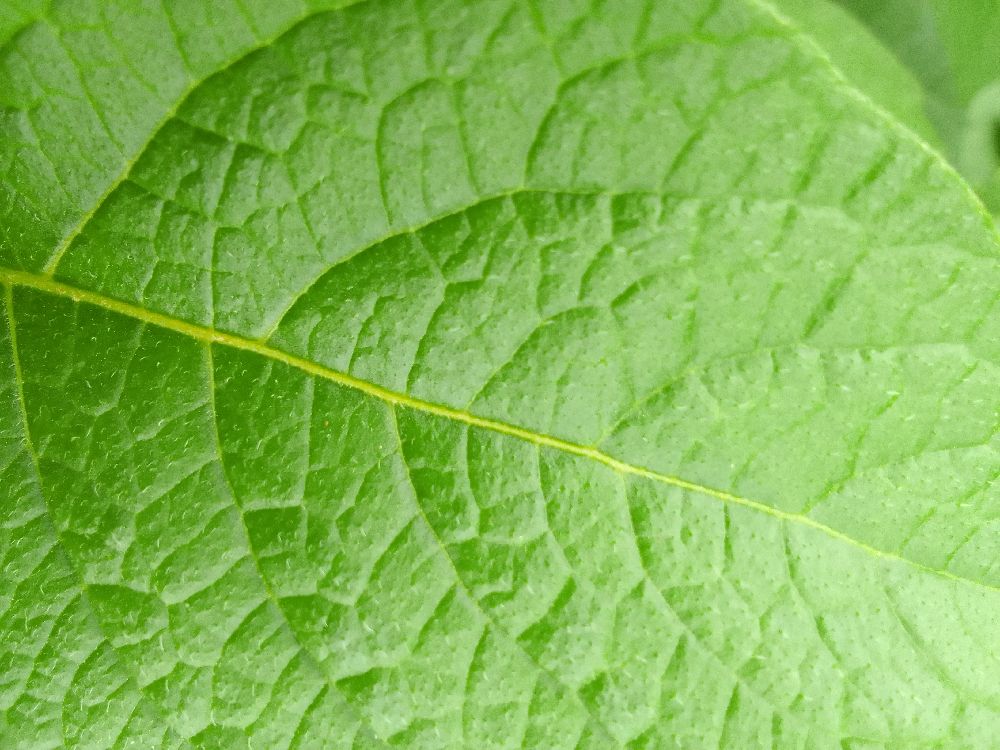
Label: Healthy